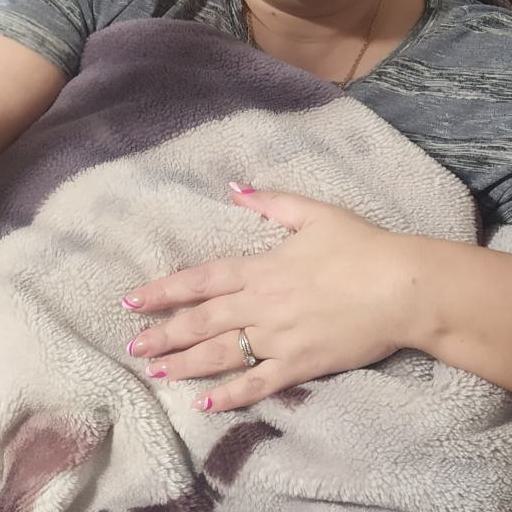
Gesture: no_gesture